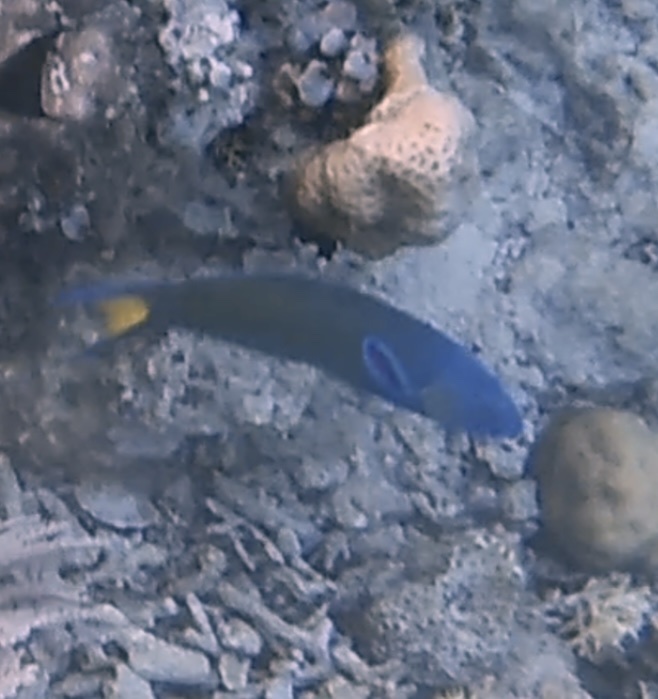
Thalassoma lunare (Moon Wrasse)